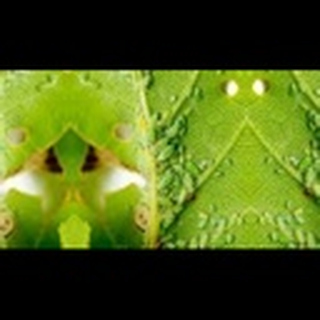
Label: cotton_aphids